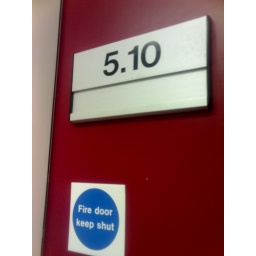
Lovely little hole in wall I call home